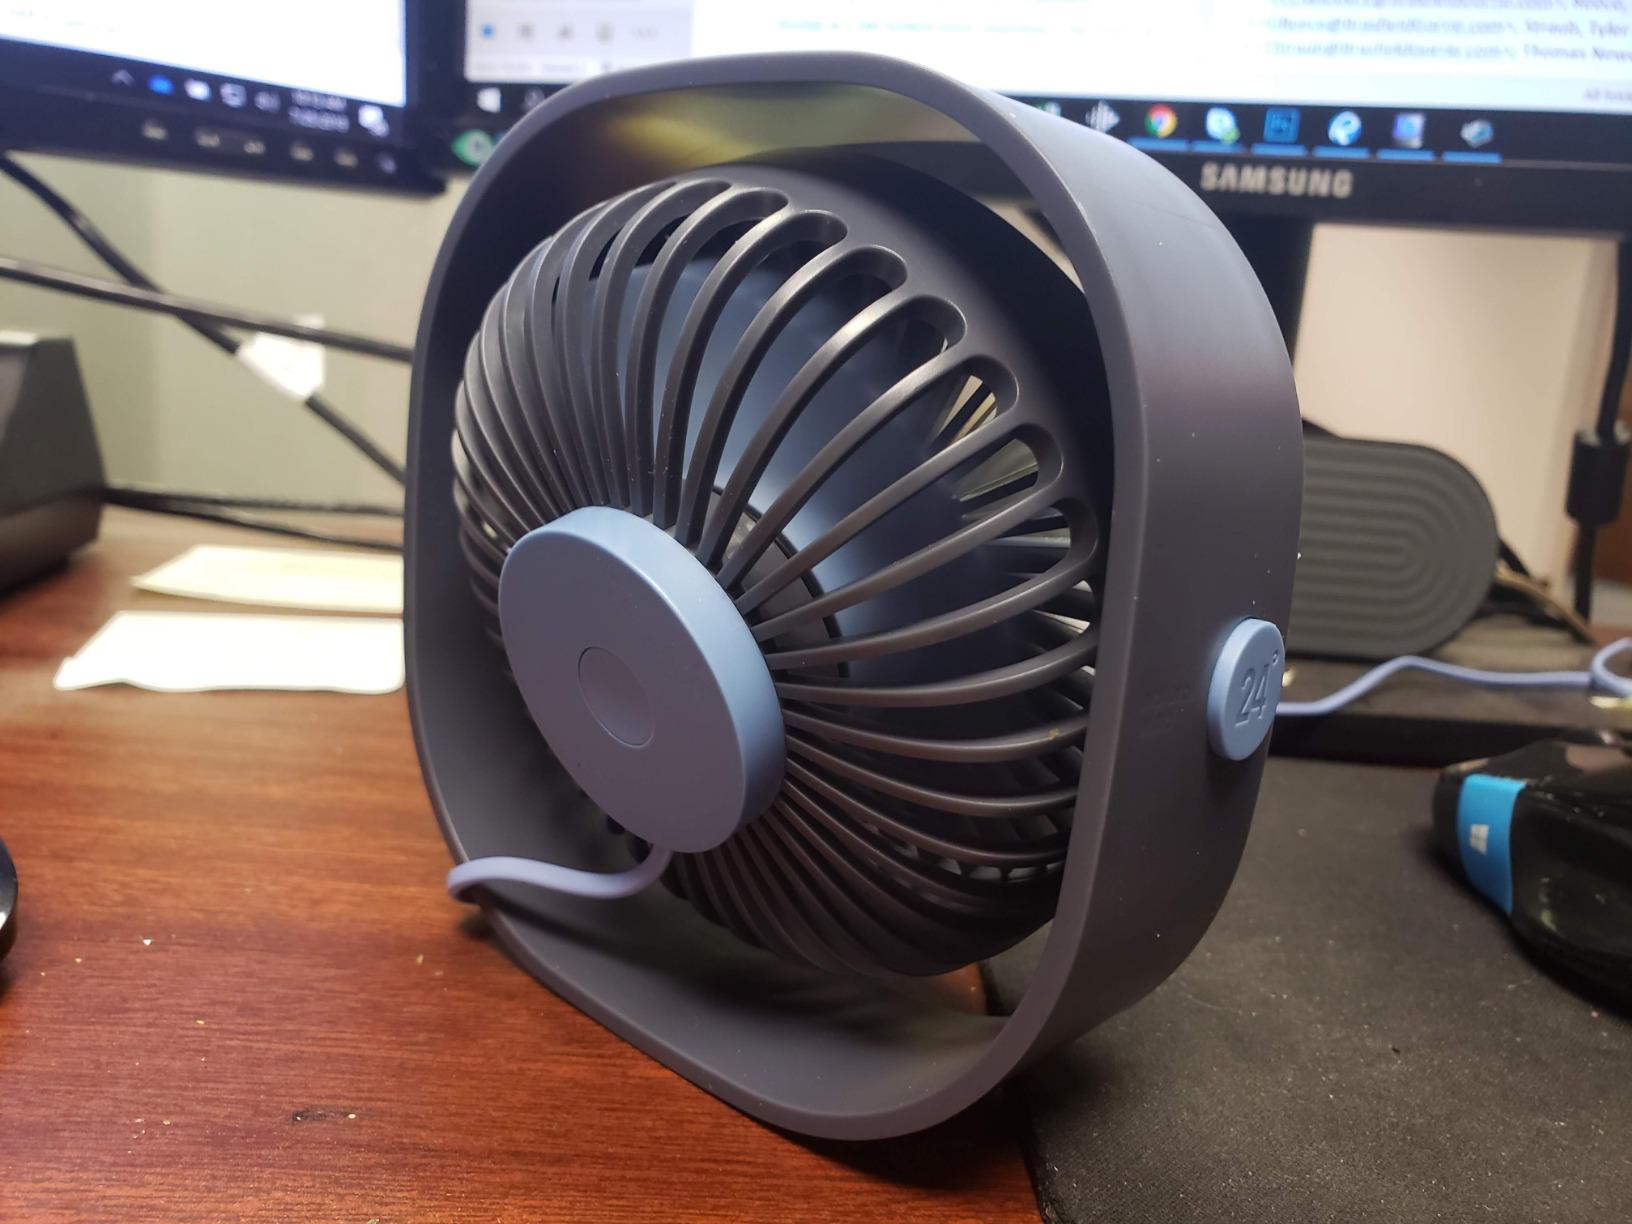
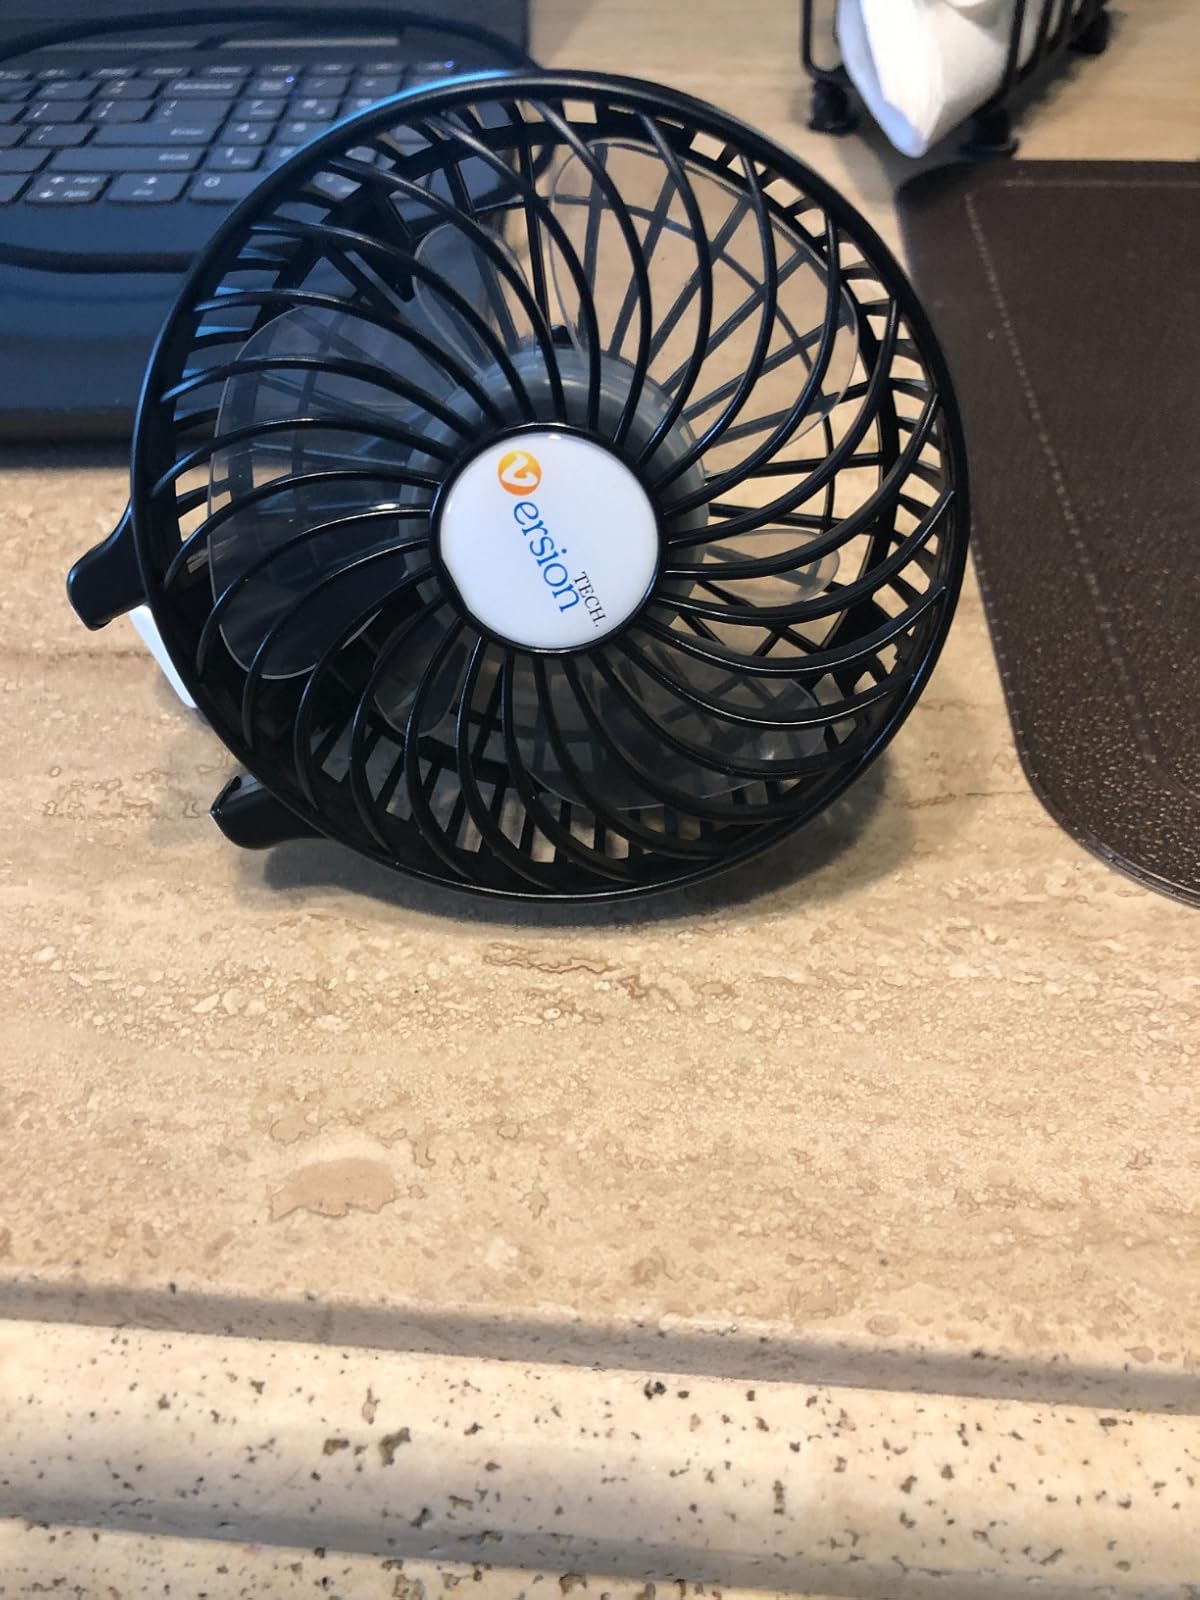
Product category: fan
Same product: no